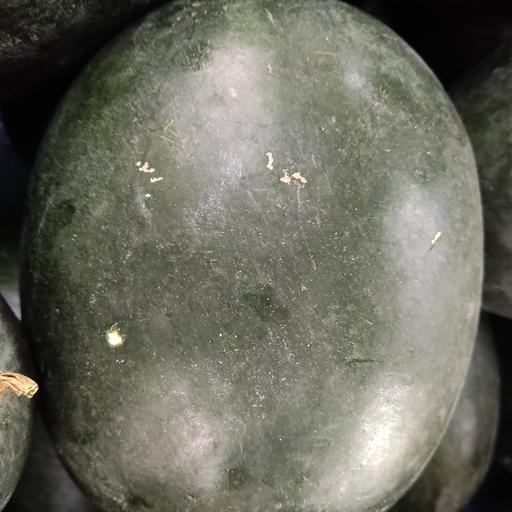
Crop type: Watermelon